Millsmont, Oakland, California

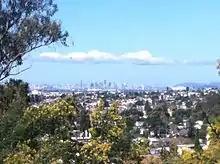
A view of San Francisco from Outlook Avenue in Millsmont in 2012

Originally a bedroom, almost resort community around the turn of the century, Millsmont (especially between Seminary Avenue and Edwards Avenue and Hillmont Drive and Mountain Boulevard) was built up as a place to get away from the faster pace of San Francisco. Being heavily wooded, it was an ideal place to buy land to which to escape on the weekends. Quarter-acre plots were available, including building plans and materials, for $500. Four standard plans were used to build quaint, one-bedroom dwellings. An original, unaltered house may be seen on the northeastern corner of Edgemoor Place and Sunnymere Avenue. Many Millsmont homes have panoramic views to Alameda and the San Francisco Peninsula to the west and the Oakland hills to the east.